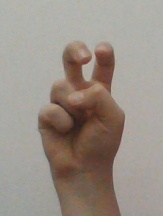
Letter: toot